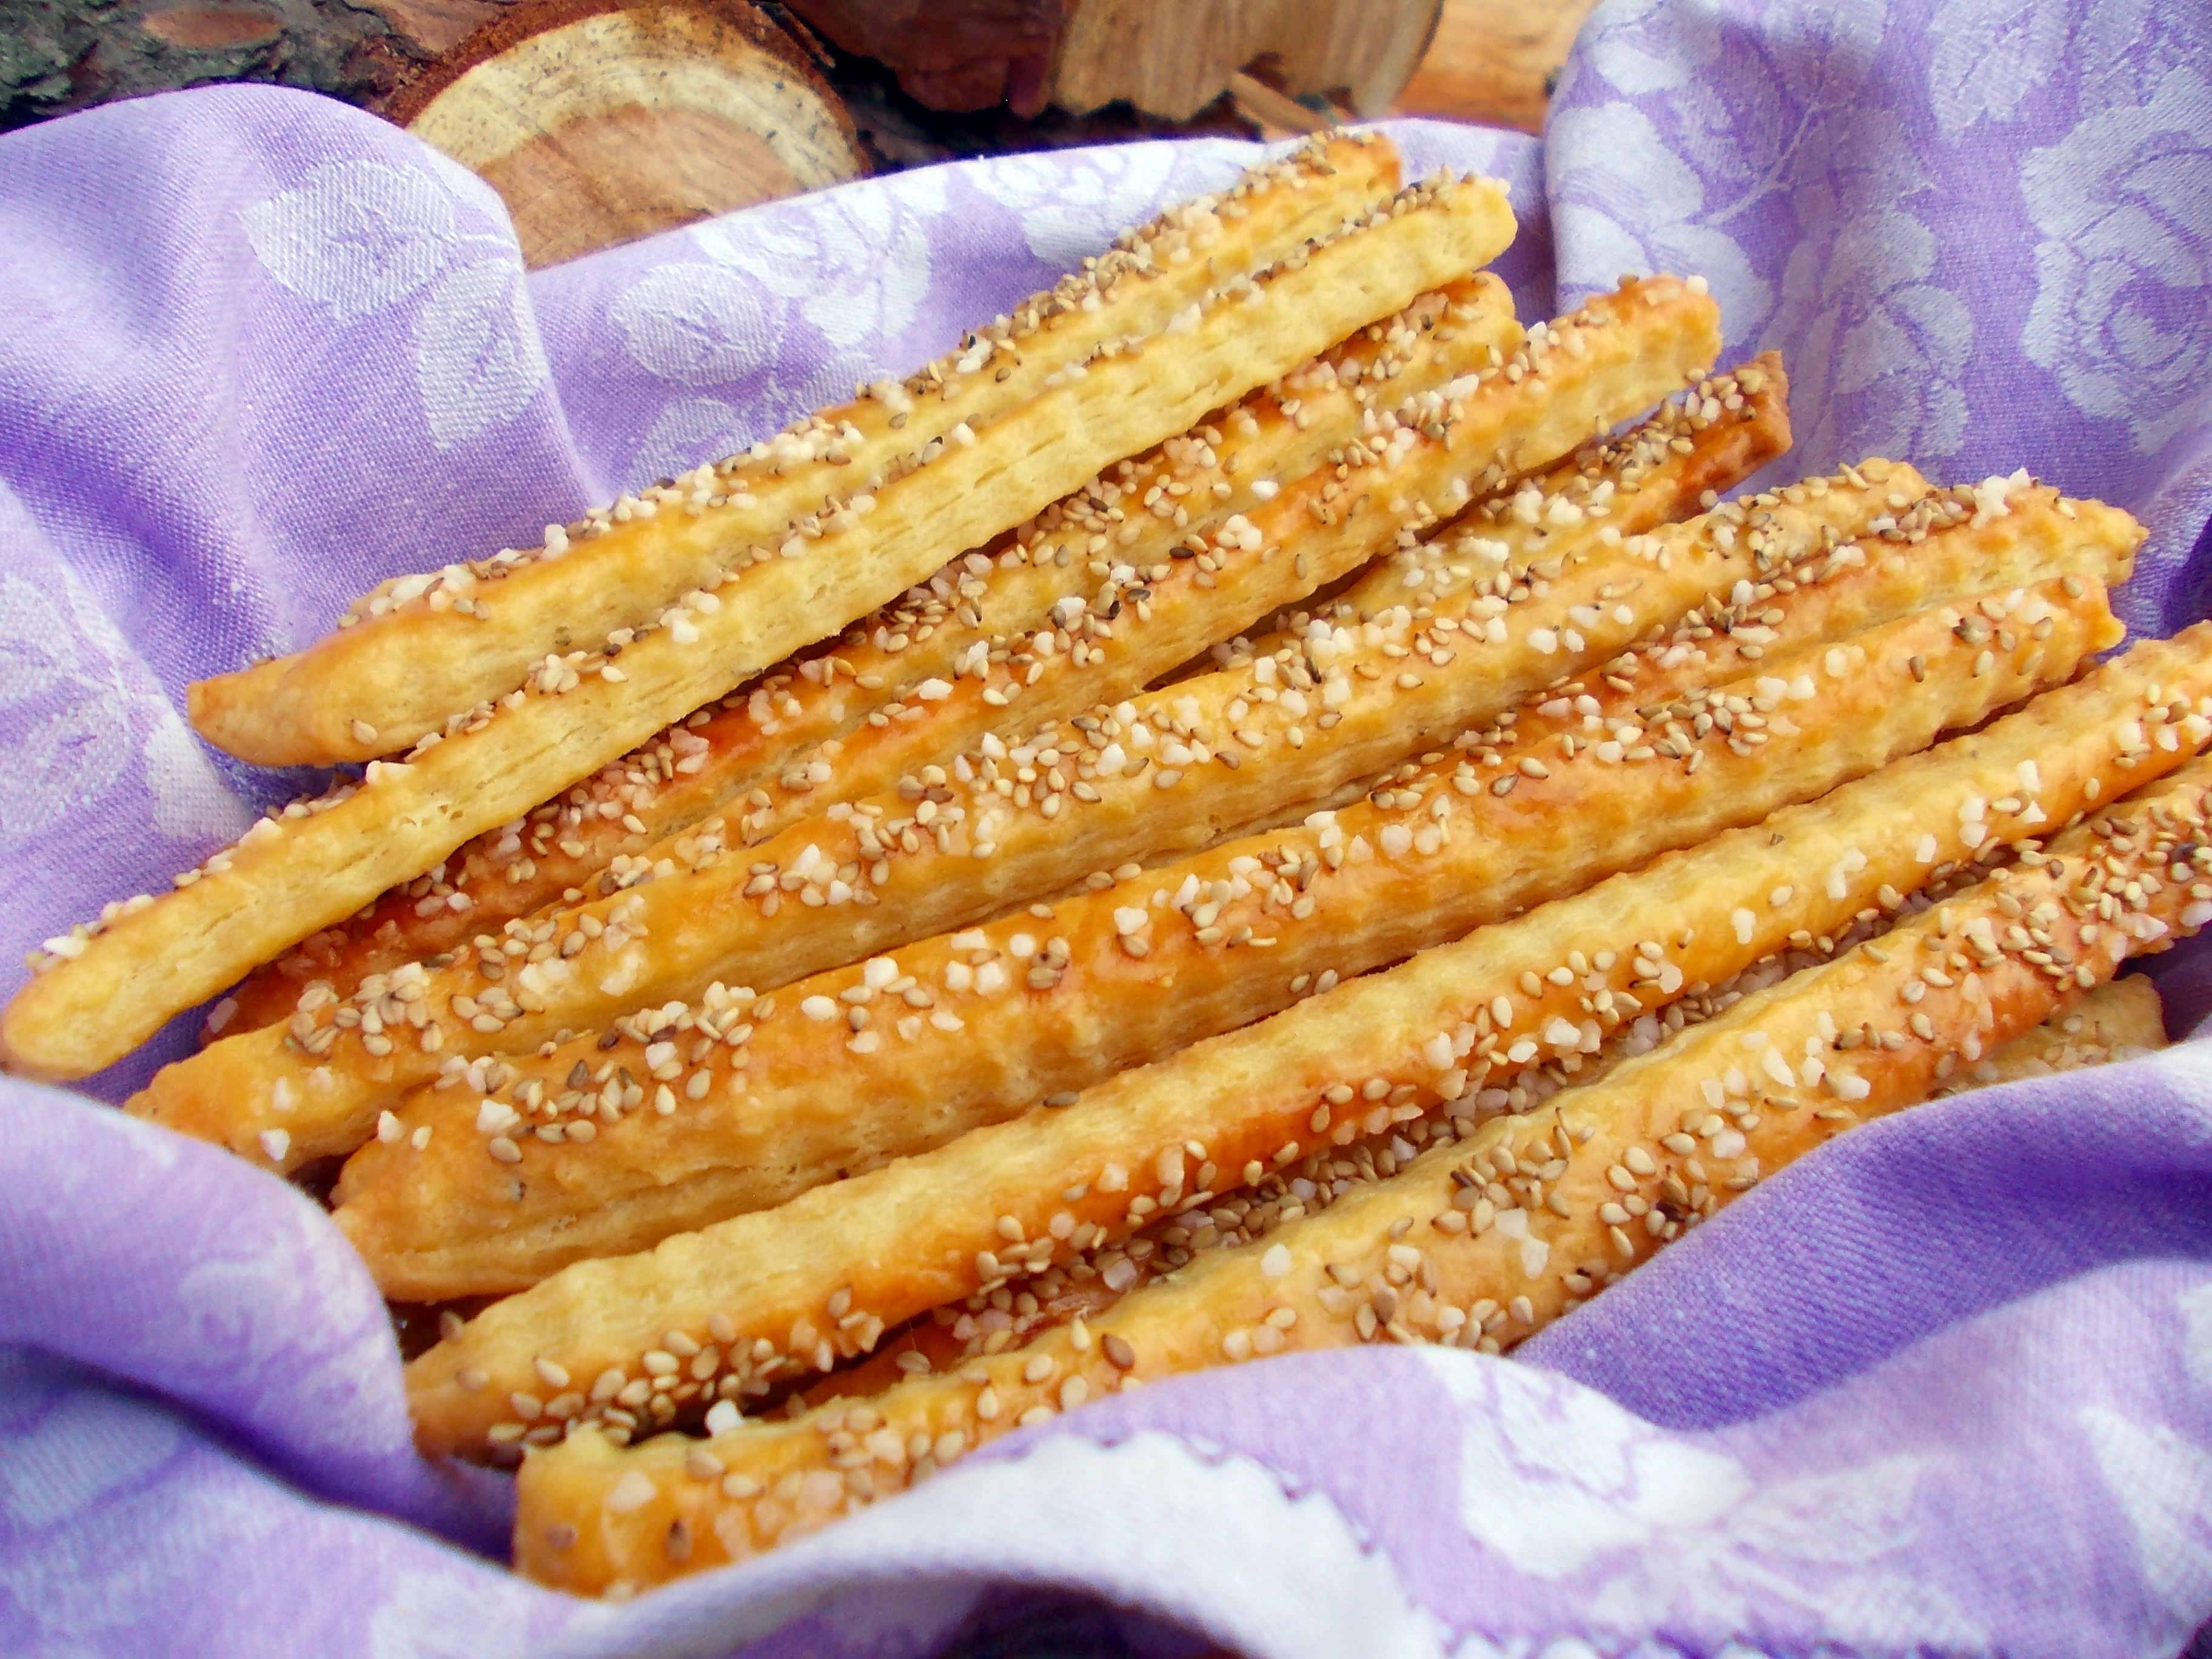
dish, food, fish, dessert, fast food, cuisine, sesame seed, sticks, seasonings, corn on the cob, french fries, side dish, snack food, fried food, churro, youtiao, mozzarella sticks